Contemporary reaction to Ignaz Semmelweis

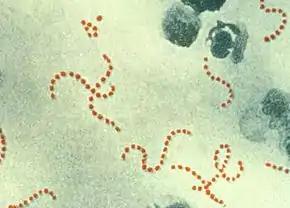
Streptococcus pyogenes (red-stained spheres) is responsible for most cases of severe puerperal fever. It is commonly found in the throat and nasopharynx of otherwise healthy carriers.

Semmelweis's key claim was that physicians contaminated their hands with "cadaveric particles" in the morgue while conducting autopsies. He pointed out that ordinary washings with soap did not remove these particles, because the hands could retain a stench for several days in spite of such washings. When physicians later carried out gynaecological examinations, the cadaveric particles were absorbed by the patient, in particular if they came into contact with the freshly exposed uterus, or with genital tract lesions caused by the birth process. Semmelweis was convinced that every case of childbed fever was caused by resorption of cadaveric particles. With this etiology, Semmelweis identified childbed fever as purely an iatrogenic disease—that is, one "caused" by doctors. (Friedrich Wilhelm Scanzoni von Lichtenfels took personal offense at this, and never forgave Semmelweis for it—Scanzoni remained one of the most ardent critics of Semmelweis.)